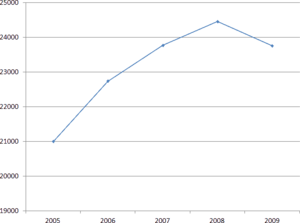
Graphique représentant la fréquentation du musée du Périgord (Périgueux, France) entre 2005 et 2009.
Le musée d'Art et d'Archéologie du Périgord, souvent abrégé MAAP, est un musée municipal situé à Périgueux, le plus ancien du département de la Dordogne. Le musée fondé en 1835 est principalement consacré à l'archéologie, aux beaux-arts et à l'ethnographie non-européenne. Il présente, sur plus de 2 000 m² d'expositions permanentes, un dixième des 45 000 œuvres que le musée possède, attachées aux vestiges de l'occupation humaine en Périgord, à la création artistique locale, française et européenne.